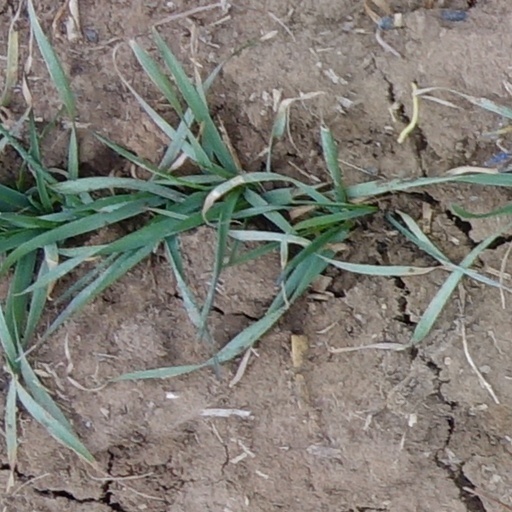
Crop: wheat